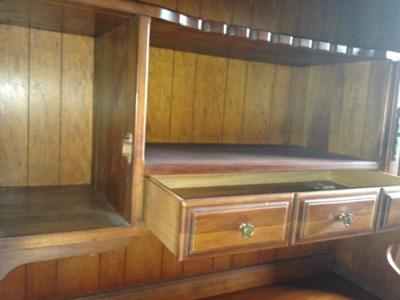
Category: table